Healing the deaf mute of Decapolis

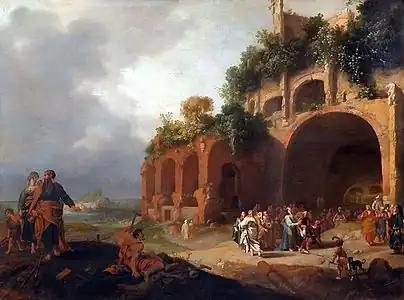
"Christ healing the deaf mute of Decapolis", by Bartholomeus Breenbergh, 1635

Healing the deaf mute of Decapolis is one of the miracles of Jesus recorded in chapter 7 of the Gospel of Mark. Its narration offers many parallels with the healing of the blind man of Bethsaida in Mark 8:22-26. Along with the mention of the naked fugitive in chapter 14, it is one of the few events recorded only in the Gospel of Mark and none of the other canonical gospels.